Kōchi, Kōchi

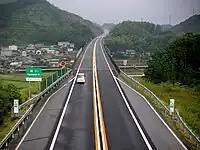
Kochi Expwy

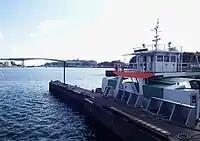
Port of Kochi

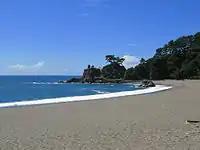
Katsurahama

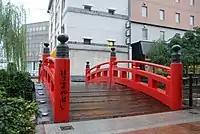
Harimaya-bashi

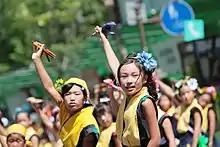
Yosakoi

Kōchi is located on the JR Shikoku's Dosan Line connecting it to northern Shikoku, and via interchanges with the Tosa Kuroshio Railway to the eastern and western parts of Kōchi Prefecture. JR's central station in Kōchi is Kōchi Station.